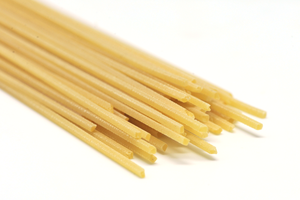
spaghetti alla chitarra - un type de spaghetti à coupe carrée
Les spaghetti alla chitarra, dits aussi tonnarelli ou maccheroni alla chitarra sont un type de pâte aux œufs, typique de la cuisine italienne.